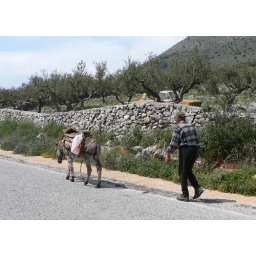
Man with donkey works better than car in field